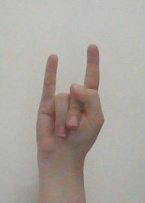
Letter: la